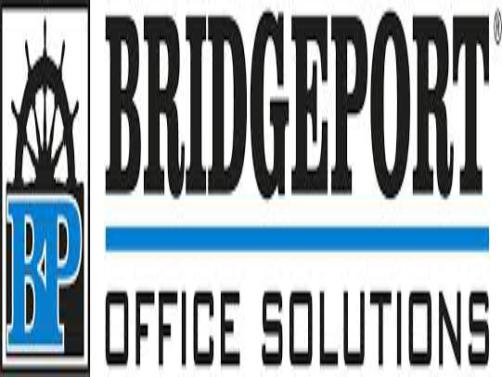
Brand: BridgePort
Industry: Electronic